Evgraf Fedorov

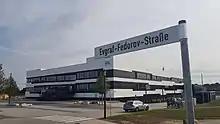
Evgraf Fjodorow Strasse

There is a street named after him on the site of the international X-ray laser research facility European XFEL in Schenefeld near Hamburg.